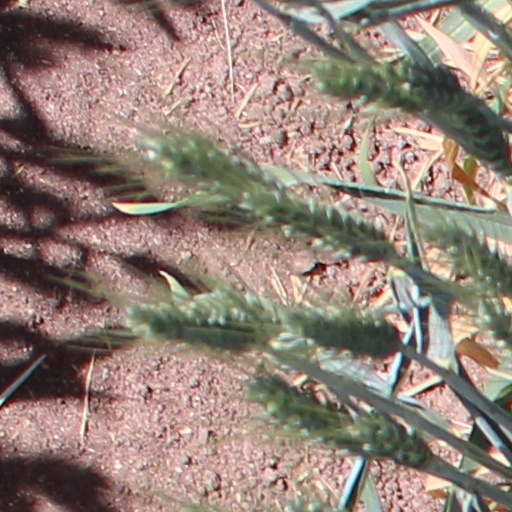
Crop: wheat